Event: Nepal Earthquake
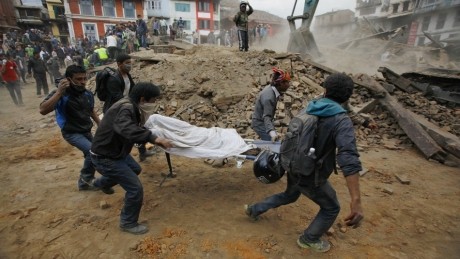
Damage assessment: damage